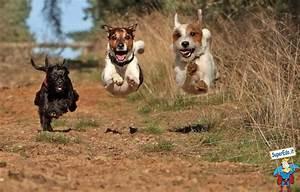
dog